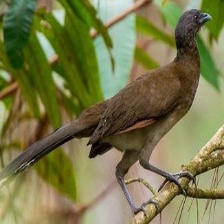
Species: GREY HEADED CHACHALACA
Scientific name: ORTALIS CINEREICEPS